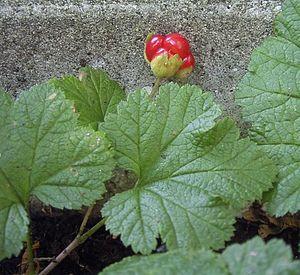
Rubus chamaemorus avec jeune fruit. Photograph: Denis Barthel : image sous licence Licence de documentation libre GNU (GFDL) 2004
La plaquebière, appelée aussi ronce des tourbières, ronce faux-mûrier, ronce petit-mûrier ou chicoutai au Québec, et platebière ou plate-bière à Saint-Pierre-et-Miquelon, est une plante vivace du genre Rubus et de la famille des Rosacées. Elle est typique des pays nordiques où son fruit est utilisé pour les confitures. Elle est présente sur la pièce de 2 euros finlandaise.